Reisseck Railway

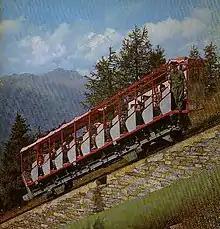
The old railway in 1968 alongside the pipe

The Reisseck Railway started in Kolbnitz in the Möll valley at a height of and ended for passenger services at the Berghotel Reisseck at a height of